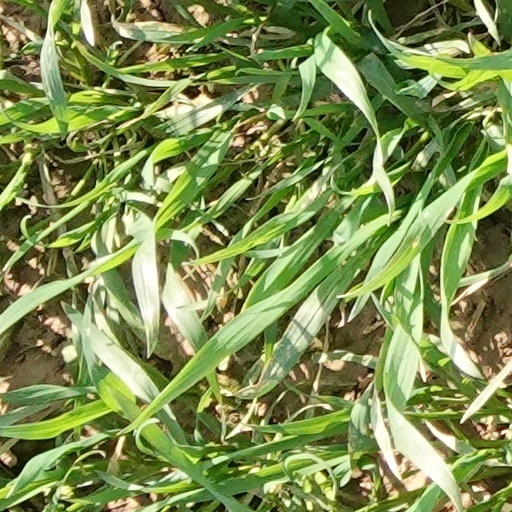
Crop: wheat